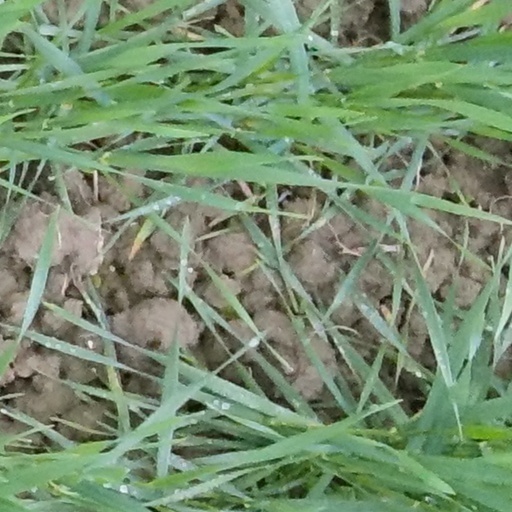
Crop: wheat